Hogon

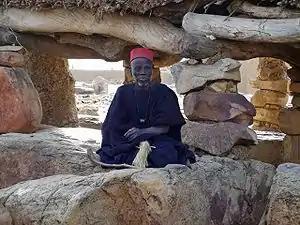
A Hogon, in Mali

A hogon is a spiritual leader in a Dogon village who plays an important role in Dogon religion.